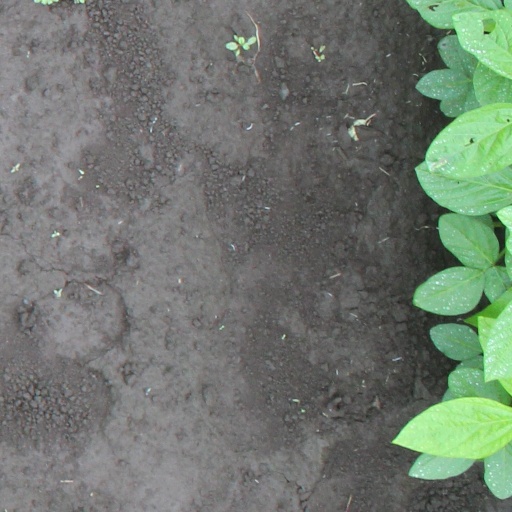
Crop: soybean